New Zealand DX class locomotive

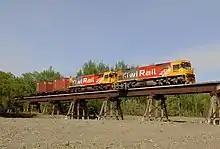
The two DXRs on the Waipara River Bridge with a freight train in November 2016

Upon each rebuild, GE classified 8022 (and reclassified 8007) as model C30-8Mi. As rebuilt by New Zealand Rail, DXR8007 was classified by GE as their model C30-7M.